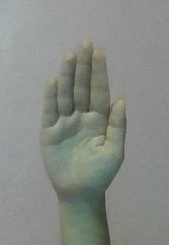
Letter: seen